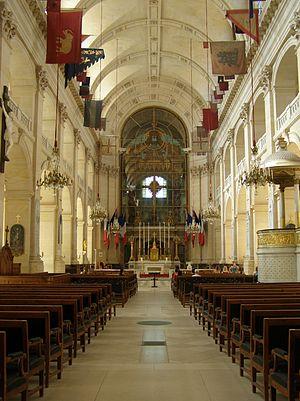
Saint-Louis-des-Invalides Polski: Wnętrze kościoła św. Ludwika w Domu Inwalidów w Paryżu (Saint-Louis-des-Invalides)